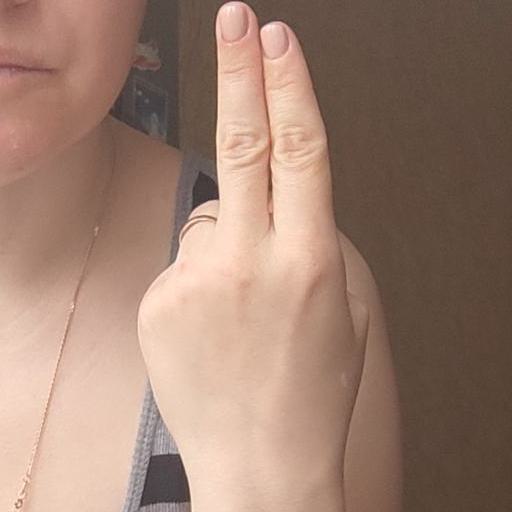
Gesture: two_up_inverted